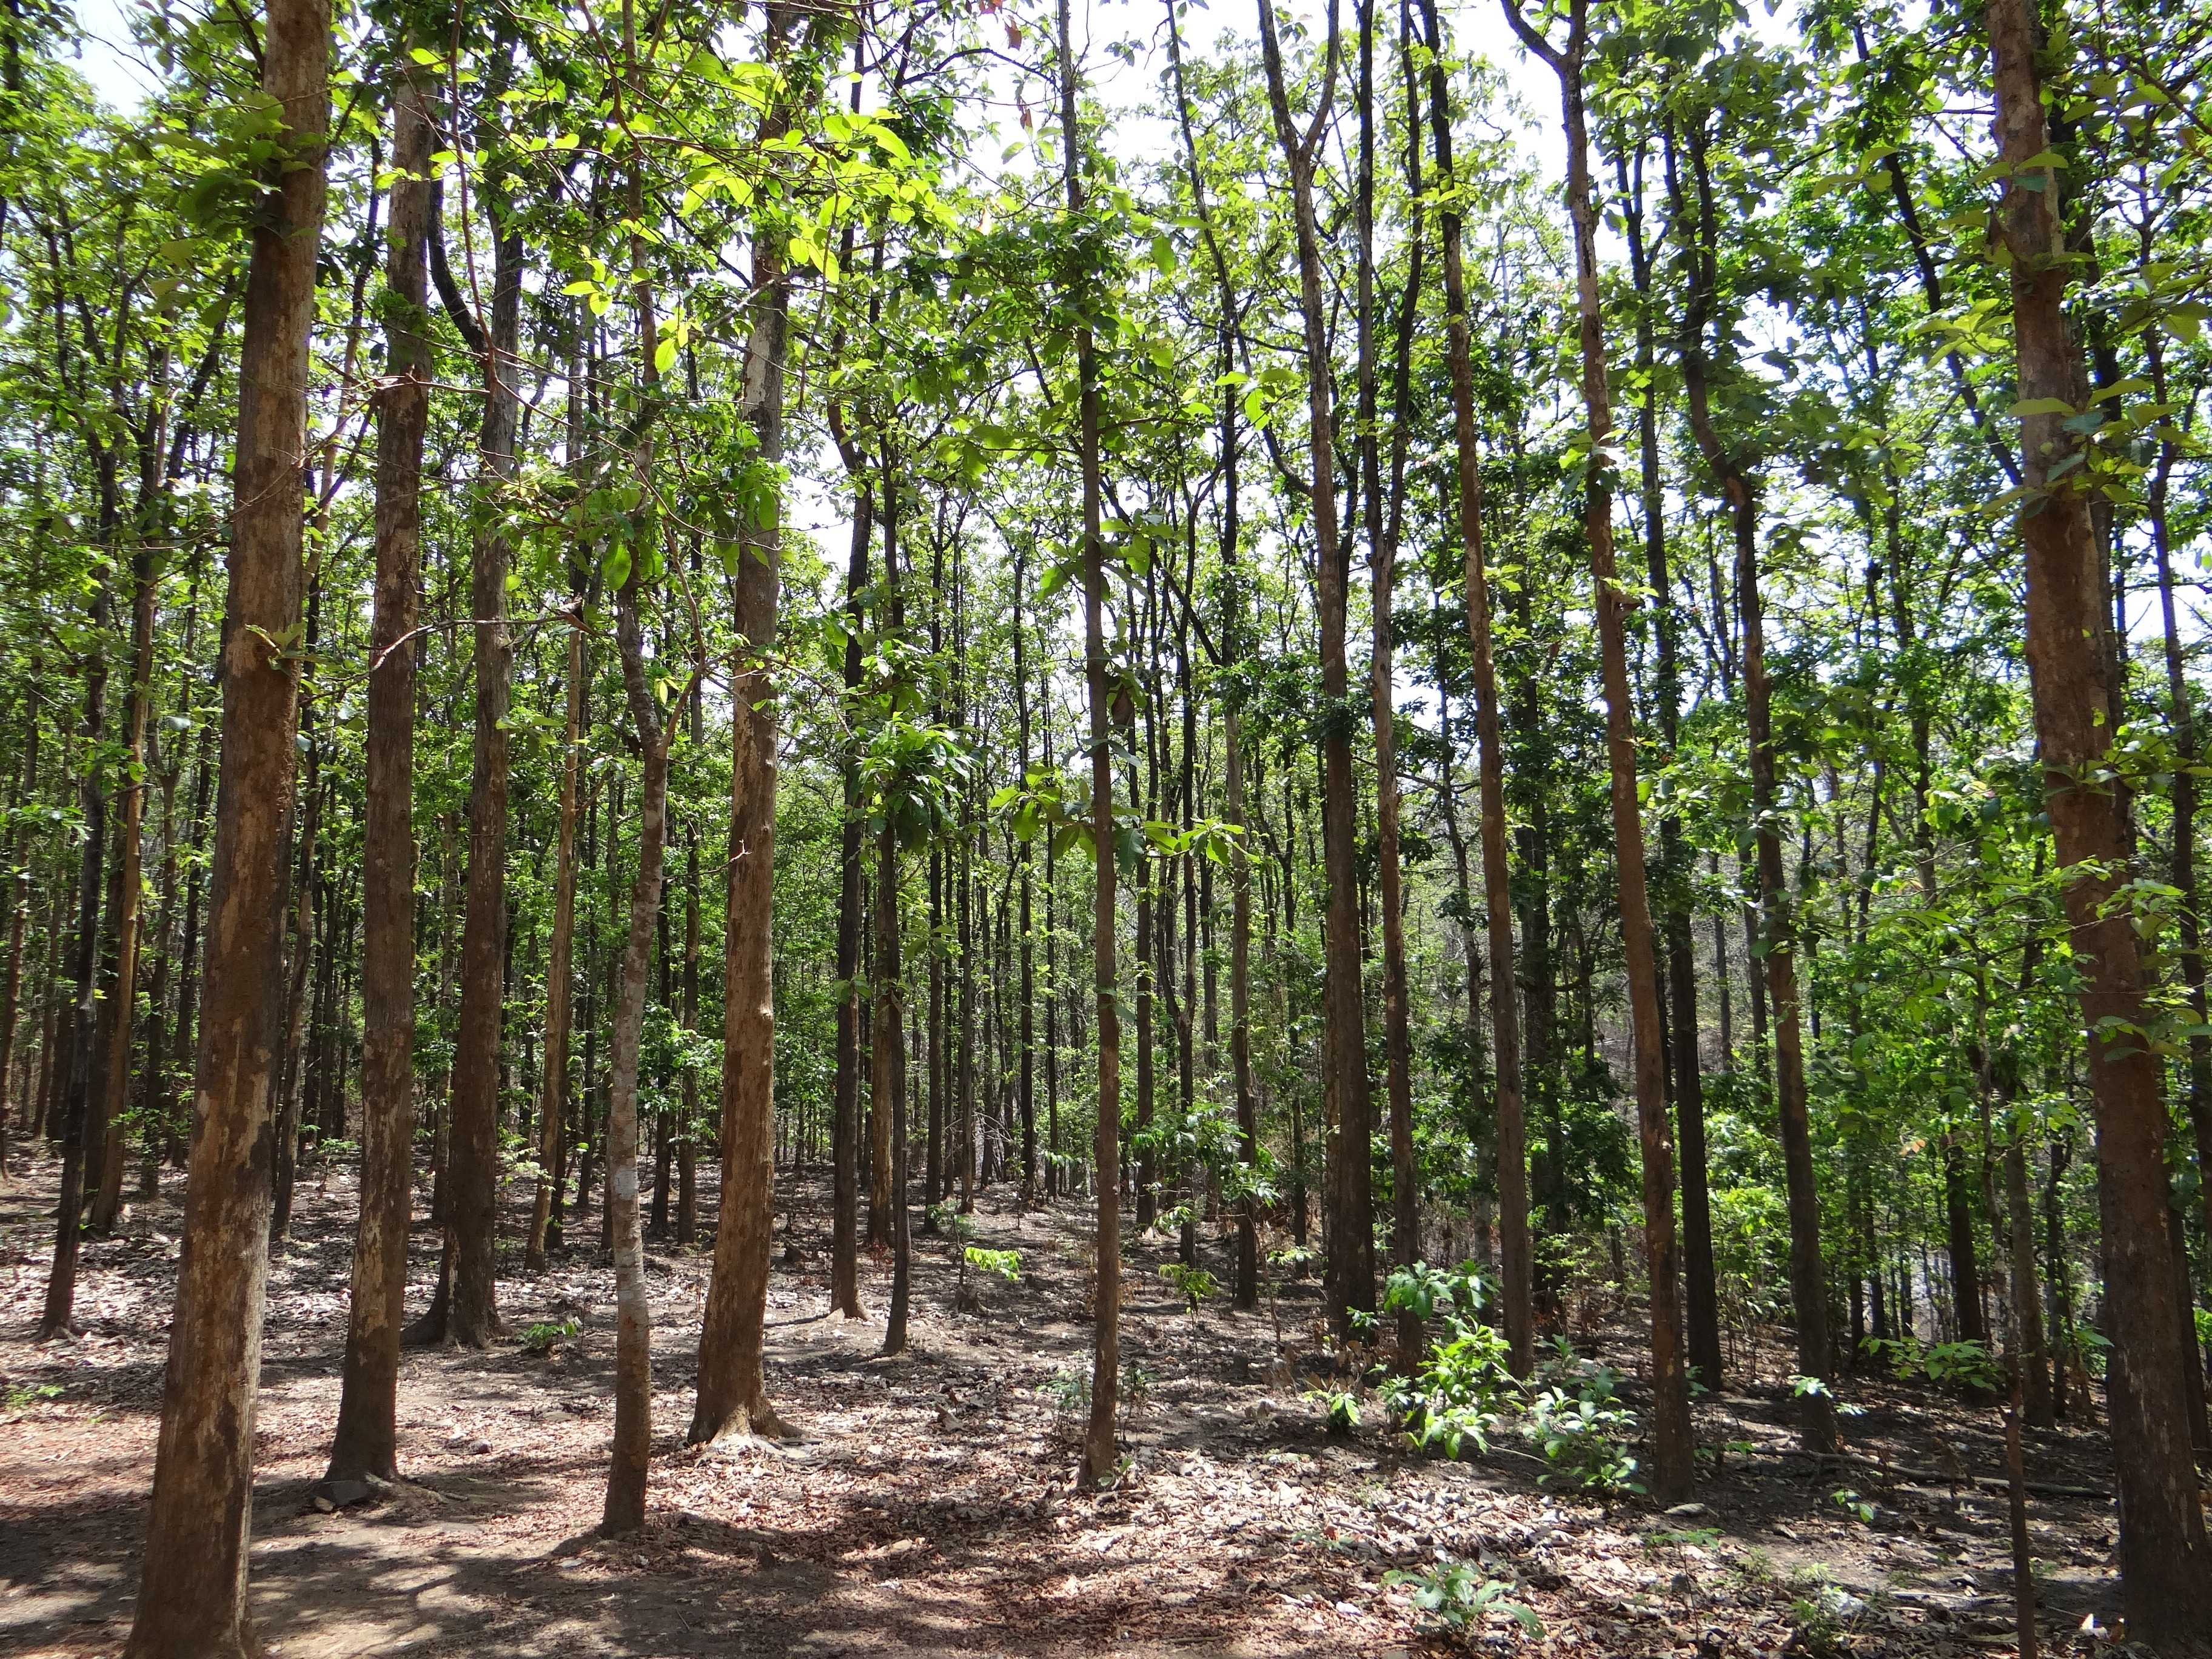
tree, forest, plant, trail, travel, wild, jungle, vegetation, rainforest, deciduous, plantation, grove, india, woodland, habitat, ecosystem, karnataka, flowering plant, dandeli, biome, old growth forest, natural environment, woody plant, temperate broadleaf and mixed forest, temperate coniferous forest, land plant, teak forests